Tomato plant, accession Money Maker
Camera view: tilt-top (135 deg); turntable rotation: 60 degrees
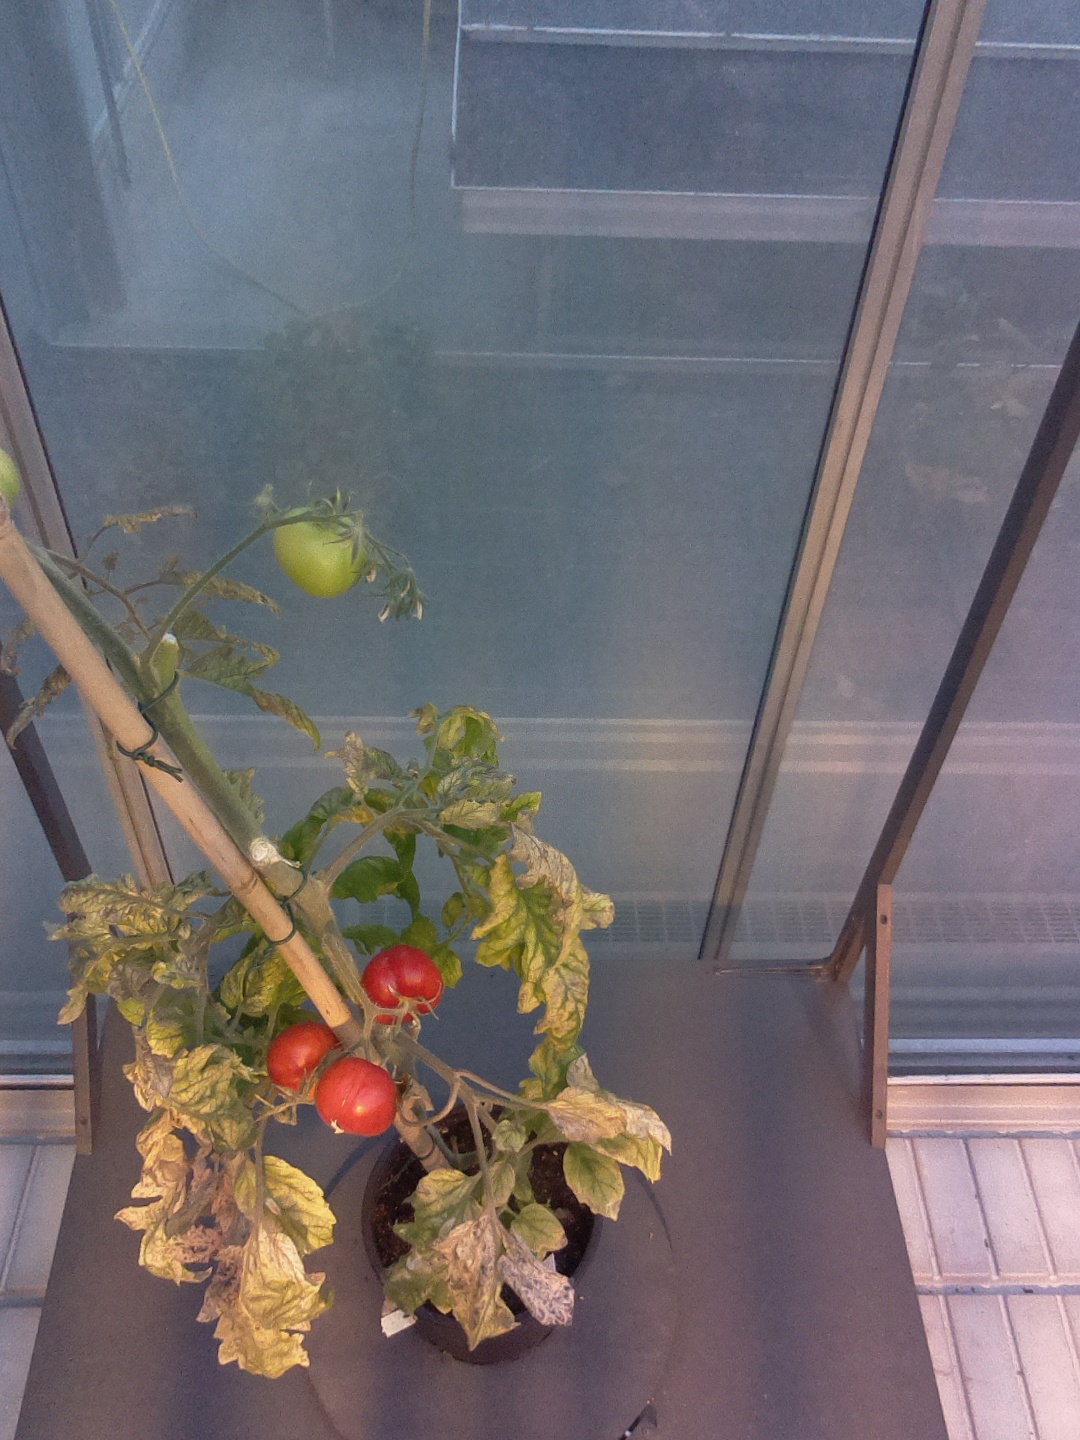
BBCH growth stage 83: 30%-40% of fruits show typical fully ripe color